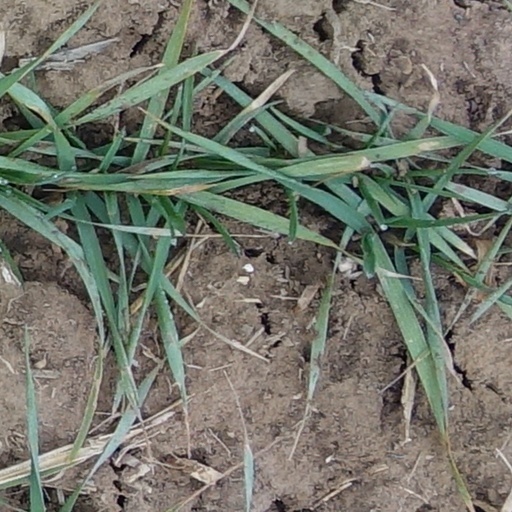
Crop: wheat